Energy policy of Venezuela

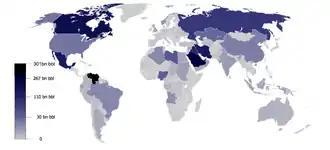
A map of world oil reserves according to OPEC, 2013

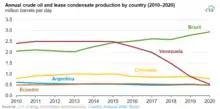
Oil production in Venezuela (red) fell markedly between 2015 and 2020

Venezuela has been producing oil for nearly a century and was an OPEC founder-member. In 2005, Venezuela produced 162 million tons of oil, which is 4.1% of world's total production. By the oil production Venezuela ranks seventh in the world. Venezuela is the world's eight oil exporter and fifth largest net exporter. In 2012, 11 percent of US oil imports came from Venezuela.